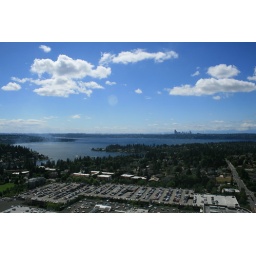
View from the 28th floor of Lincoln Square building in Bellevue